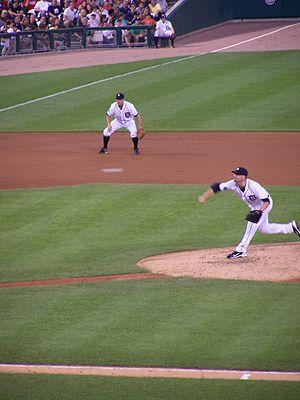
Robert D. Weinhardt est un lanceur de relève droitier de baseball évoluant en Ligue majeure avec les Tigers de Detroit.